Caleb Wilson

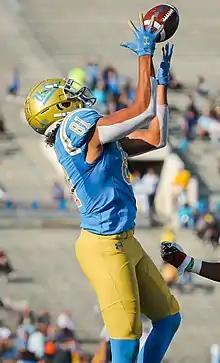
Wilson with the UCLA Bruins in 2018

Caleb Brandon Wilson (born July 15, 1996) is an American former professional football player who was a tight end in the National Football League (NFL). He played college football for the UCLA Bruins and was selected by the Arizona Cardinals with the final pick of the 2019 NFL draft, making him that draft's Mr. Irrelevant. He was also a member of the Washington Redskins / Football Team, Philadelphia Eagles and Denver Broncos. He is currently an offensive coach at the University of Washington.